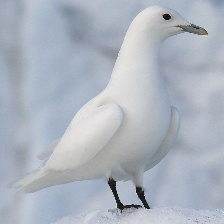
Species: IVORY GULL
Scientific name: PAGOPHILA EBURNEA